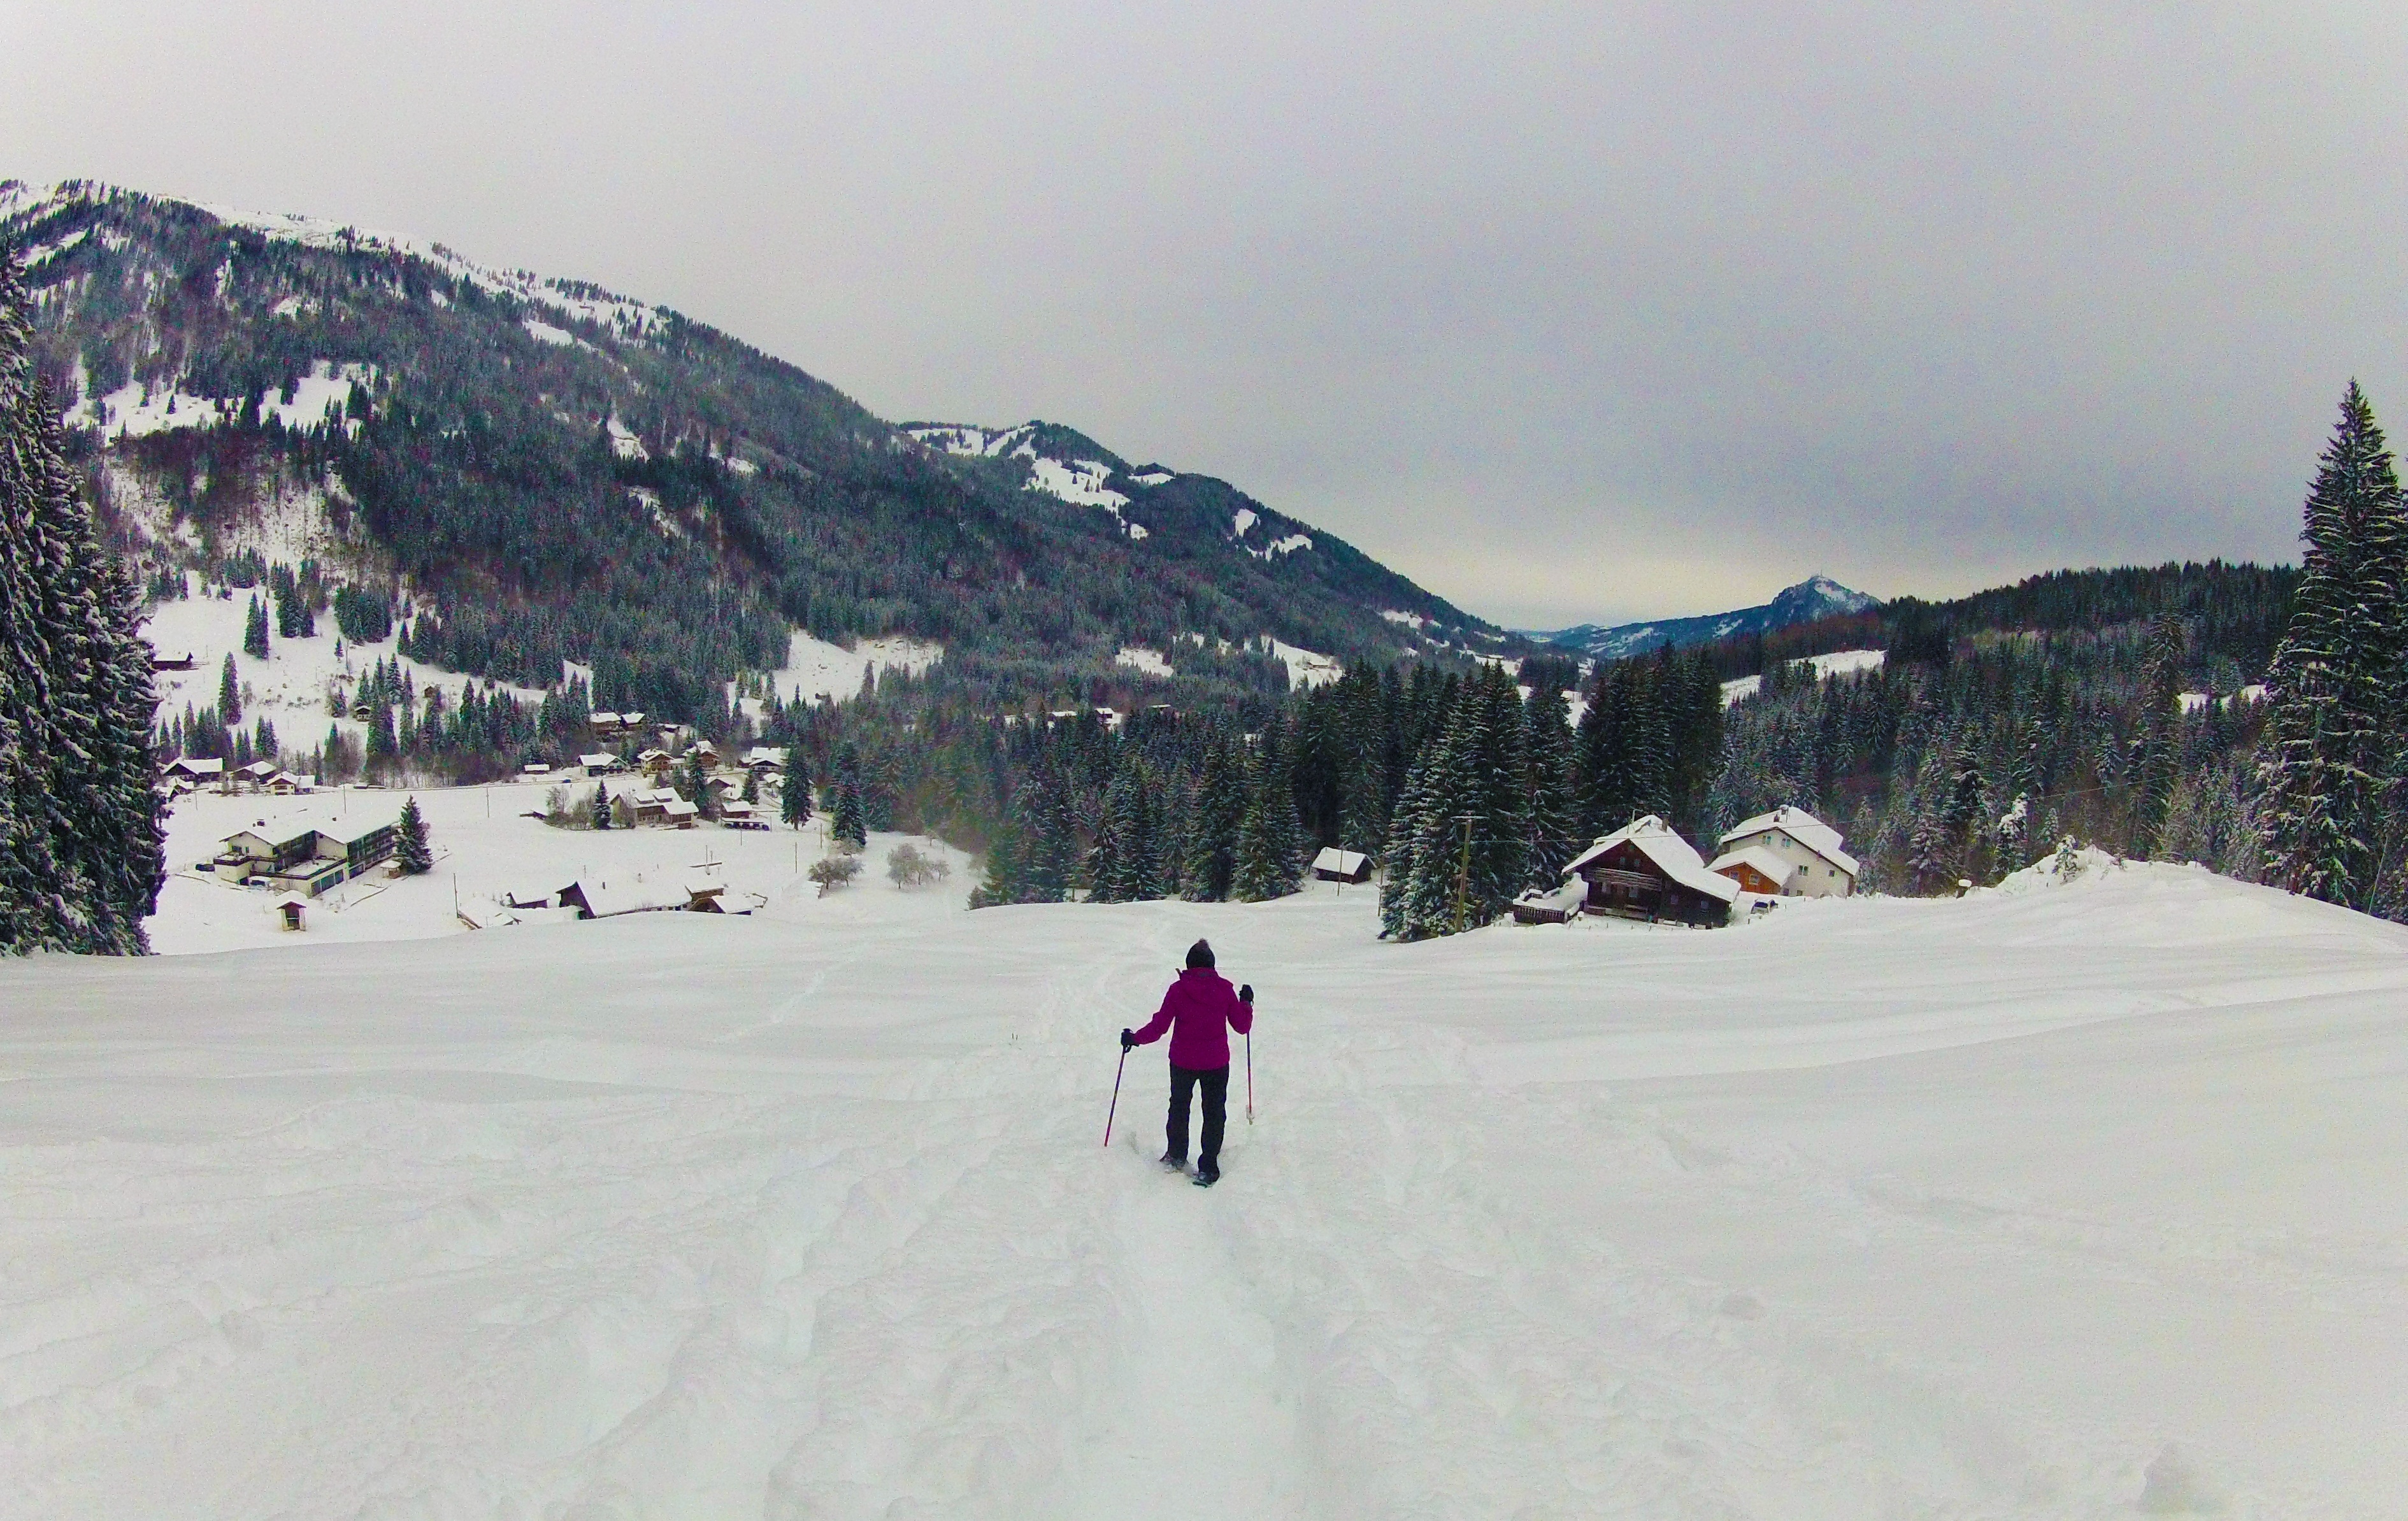
nature, mountain, snow, cold, winter, hiking, white, sport, mountain range, weather, snowy, alpine, snowshoe, blue, skiing, sports equipment, trees, trace, winter sport, resort, mountains, ski, footwear, wintry, piste, go, sticks, winter sports, ski touring, deep snow, allg u, alpinism, bergsport, snowshoeing, nordic skiing, ski mountaineering, ski equipment, winter hiking, winter hike, winter tour, snow shoe trek, snow hiking, winter trip, alpine skiing, geological phenomenon